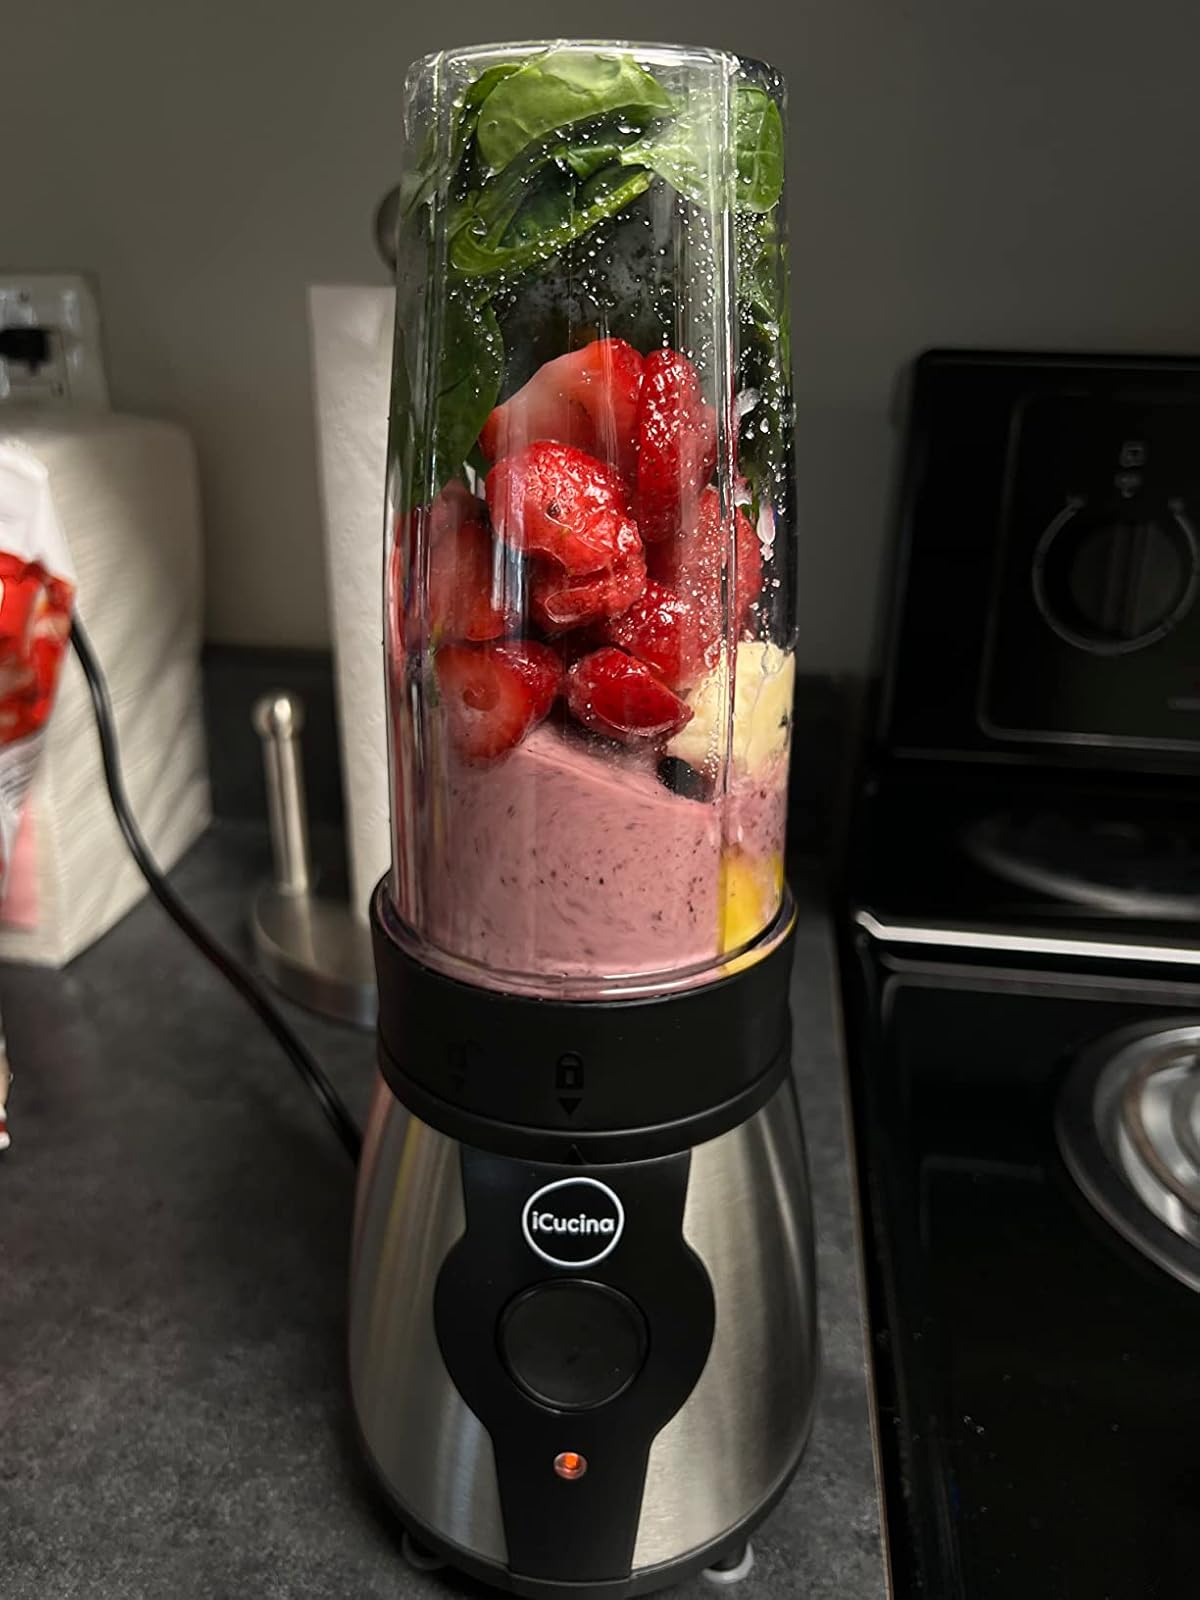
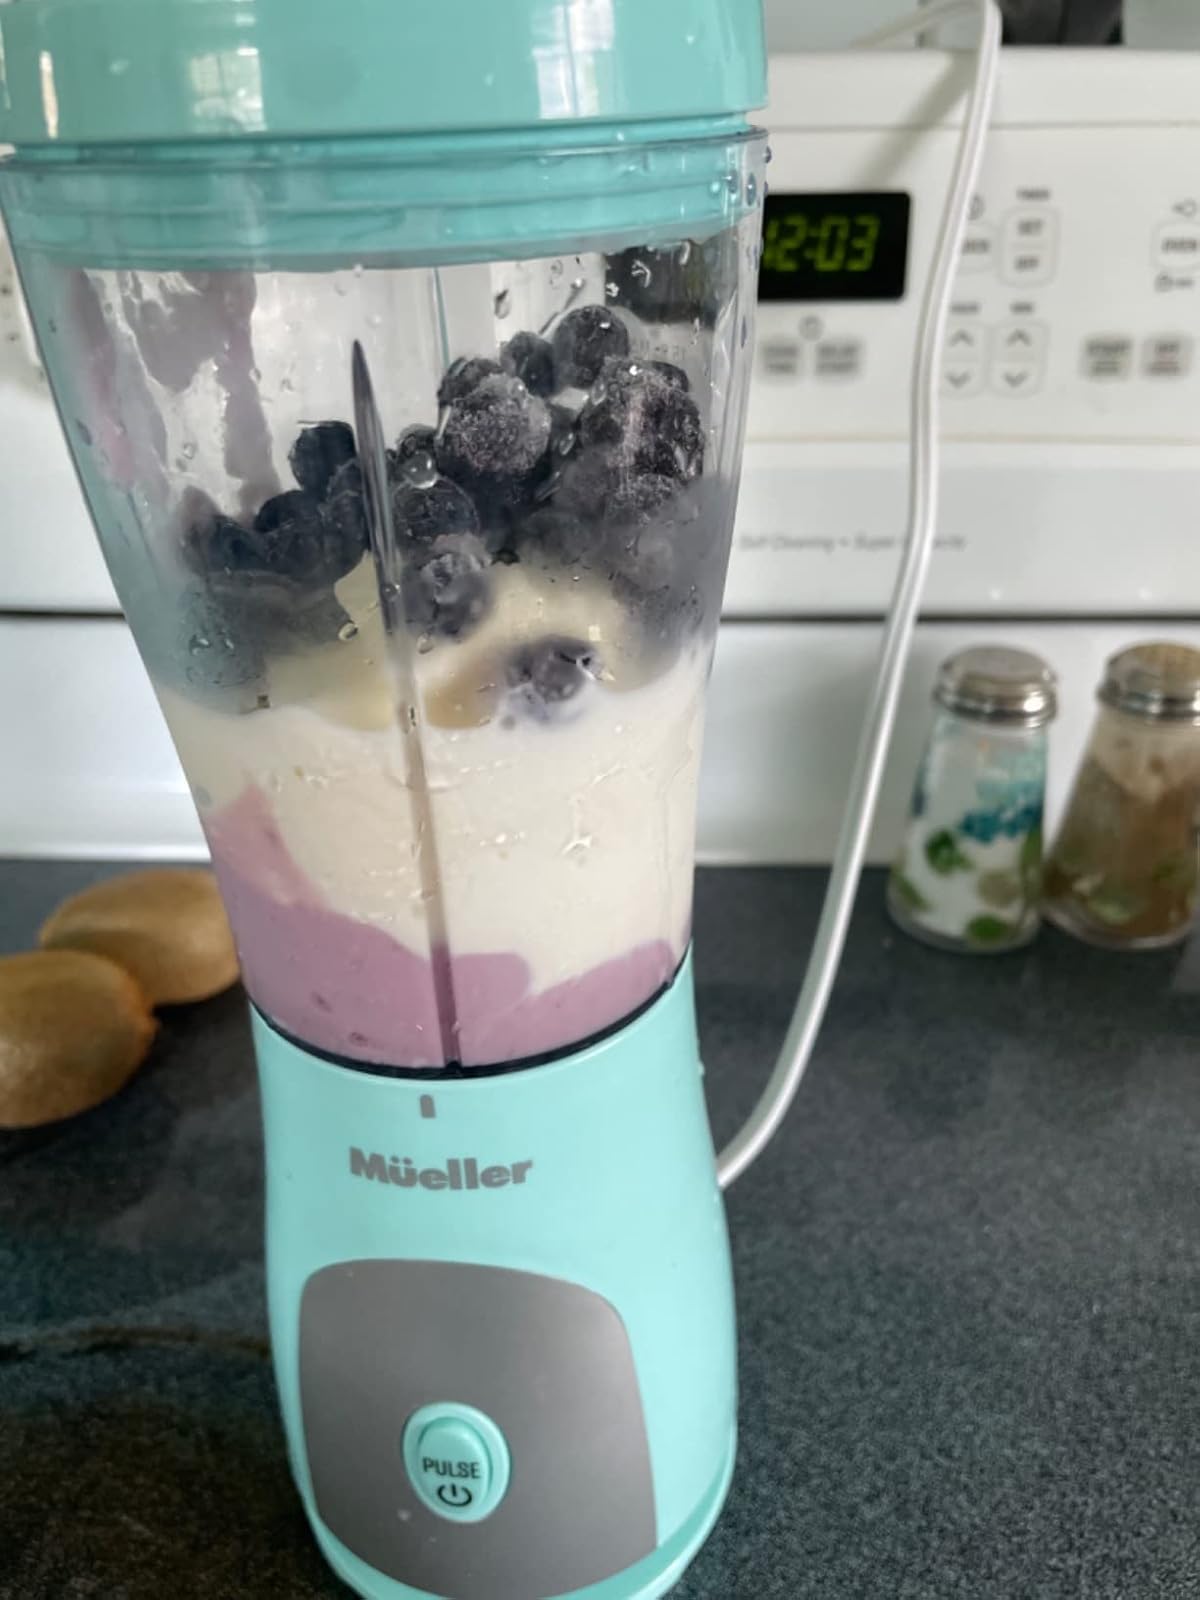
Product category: items_blender
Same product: no